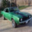
Label: automobile